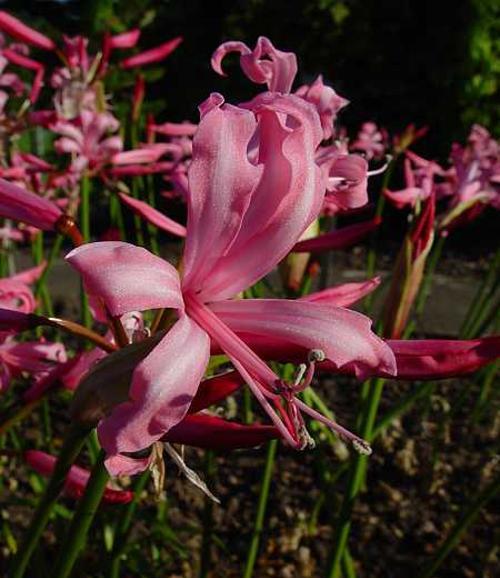
Label: cape flower